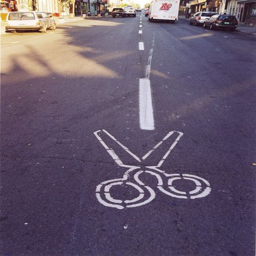
cool drawings on the sidewalk